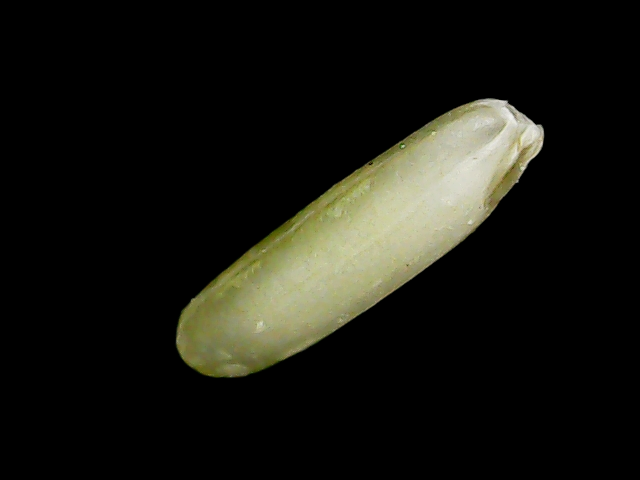
Rice variety: Binadhan21